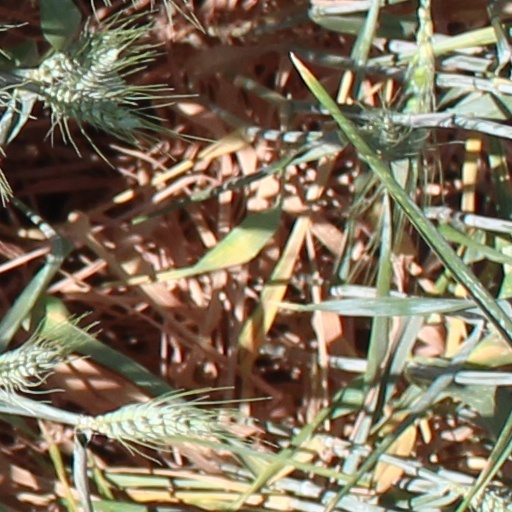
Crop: wheat